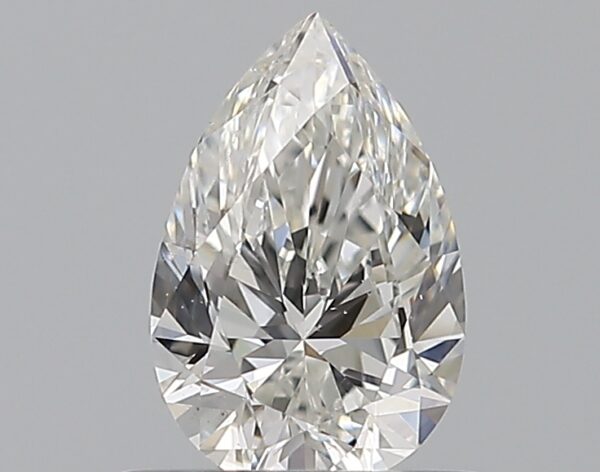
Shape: pear
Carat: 0.5
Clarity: SI1
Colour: G
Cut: EX
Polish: EX
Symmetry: VG
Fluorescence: N
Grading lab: GIA
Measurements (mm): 6.8 x 4.46 x 2.72